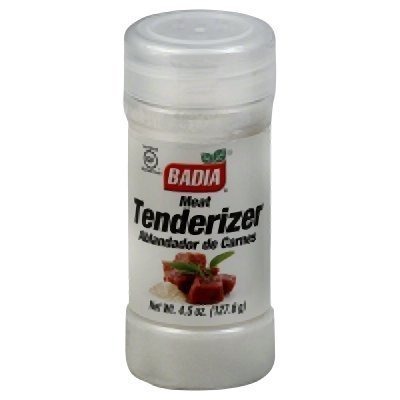
Item Name: Meat Tenderizer – 4.5 oz
Value: 4.5
Unit: Fl Oz

Price: 1.89